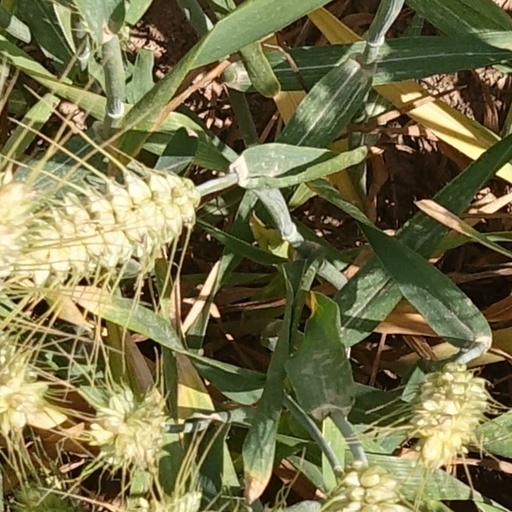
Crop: wheat